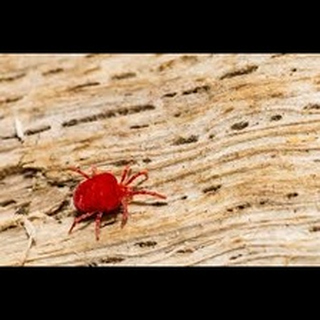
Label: wheat_mite